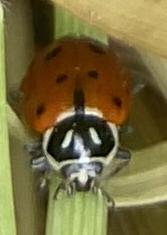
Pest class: predators